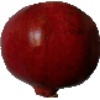
Label: pomegranate